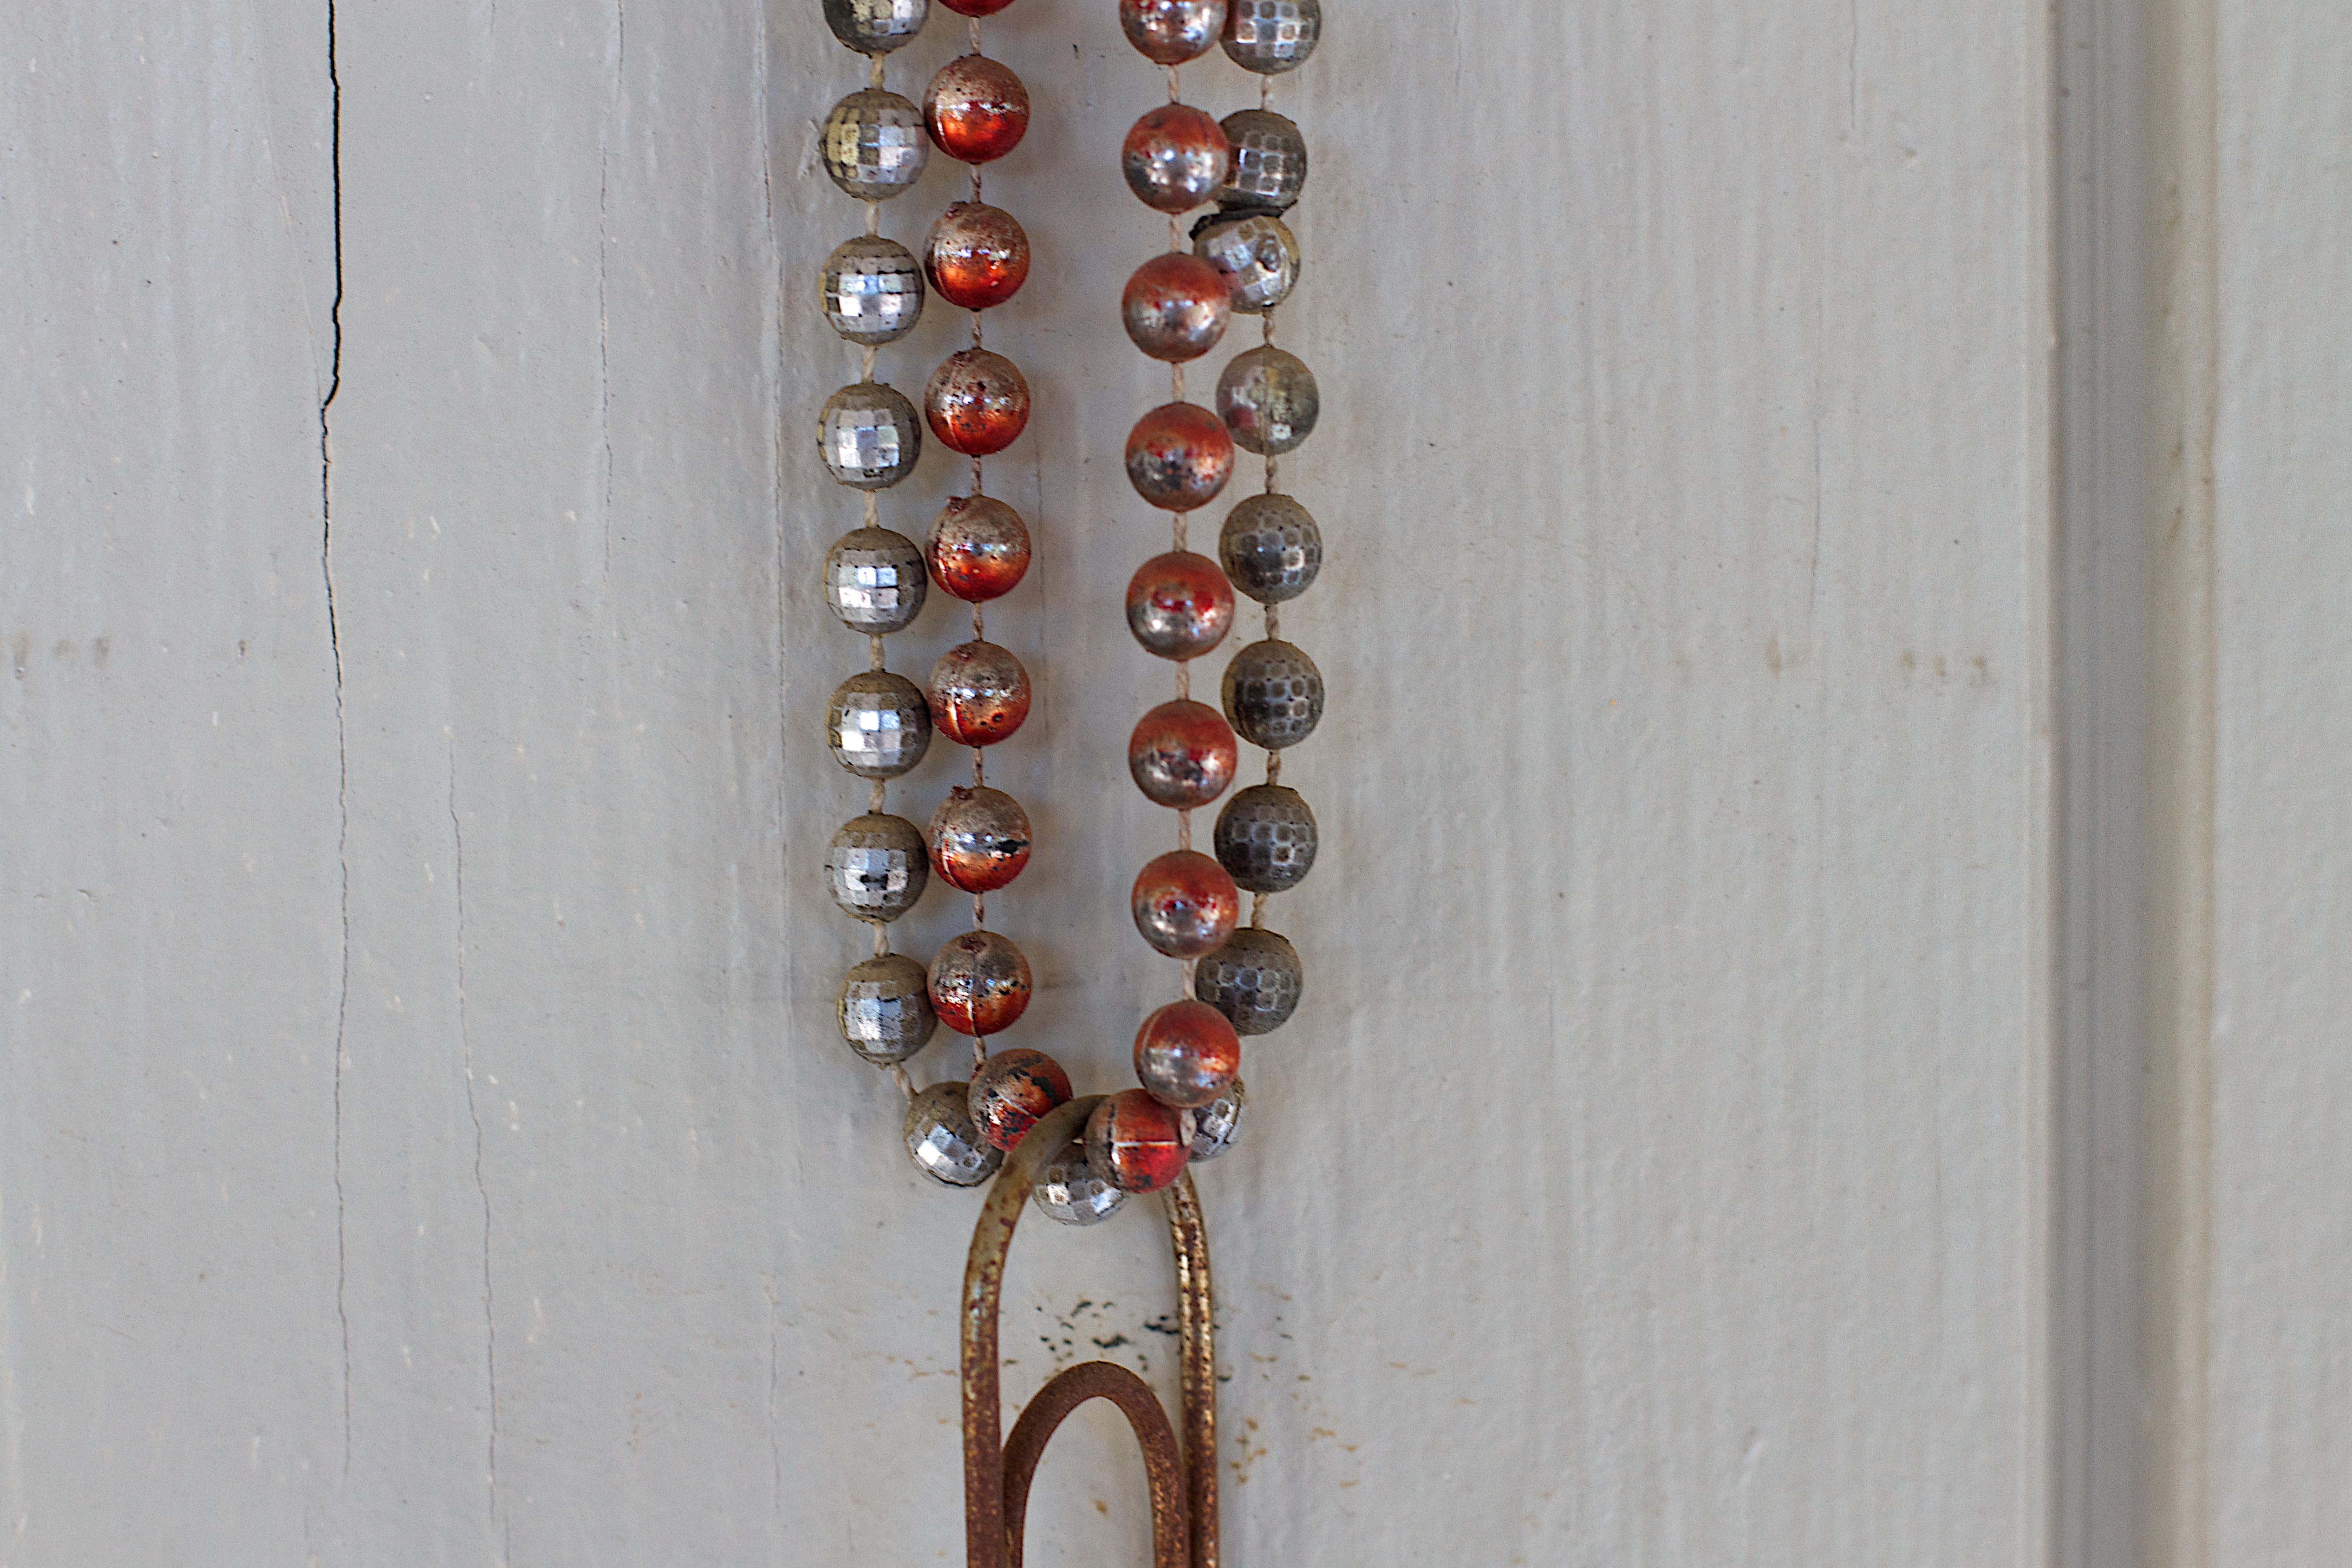
chain, bead, necklace, jewellery, art, beads, fashion accessory